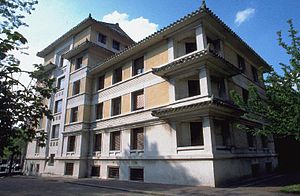
Cité internationale universitaire de Paris / Bygningerne
La Cité Internationale Universitaire de Paris er en international studenterby i 14. arrondissement i Paris.